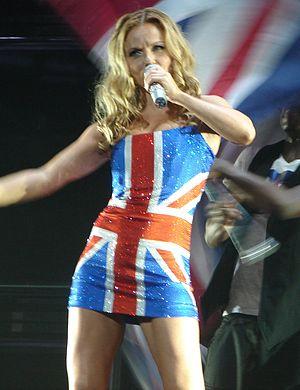
Spice Girls est un groupe de pop anglais formé en 1994 à Londres. Ce girl group est composé à l'origine de cinq chanteuses et danseuses : Victoria Beckham, Melanie Chisholm, Melanie Brown, Geri Halliwell et Emma Bunton.